Neil McNeil

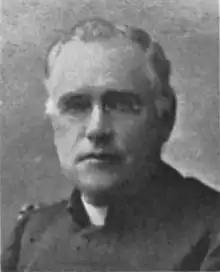

Neil McNeil (November 23, 1851 – May 25, 1934) was the Roman Catholic Archbishop of Vancouver from 1910 to 1912 and Roman Catholic Archbishop of Toronto from 1912 to 1934.